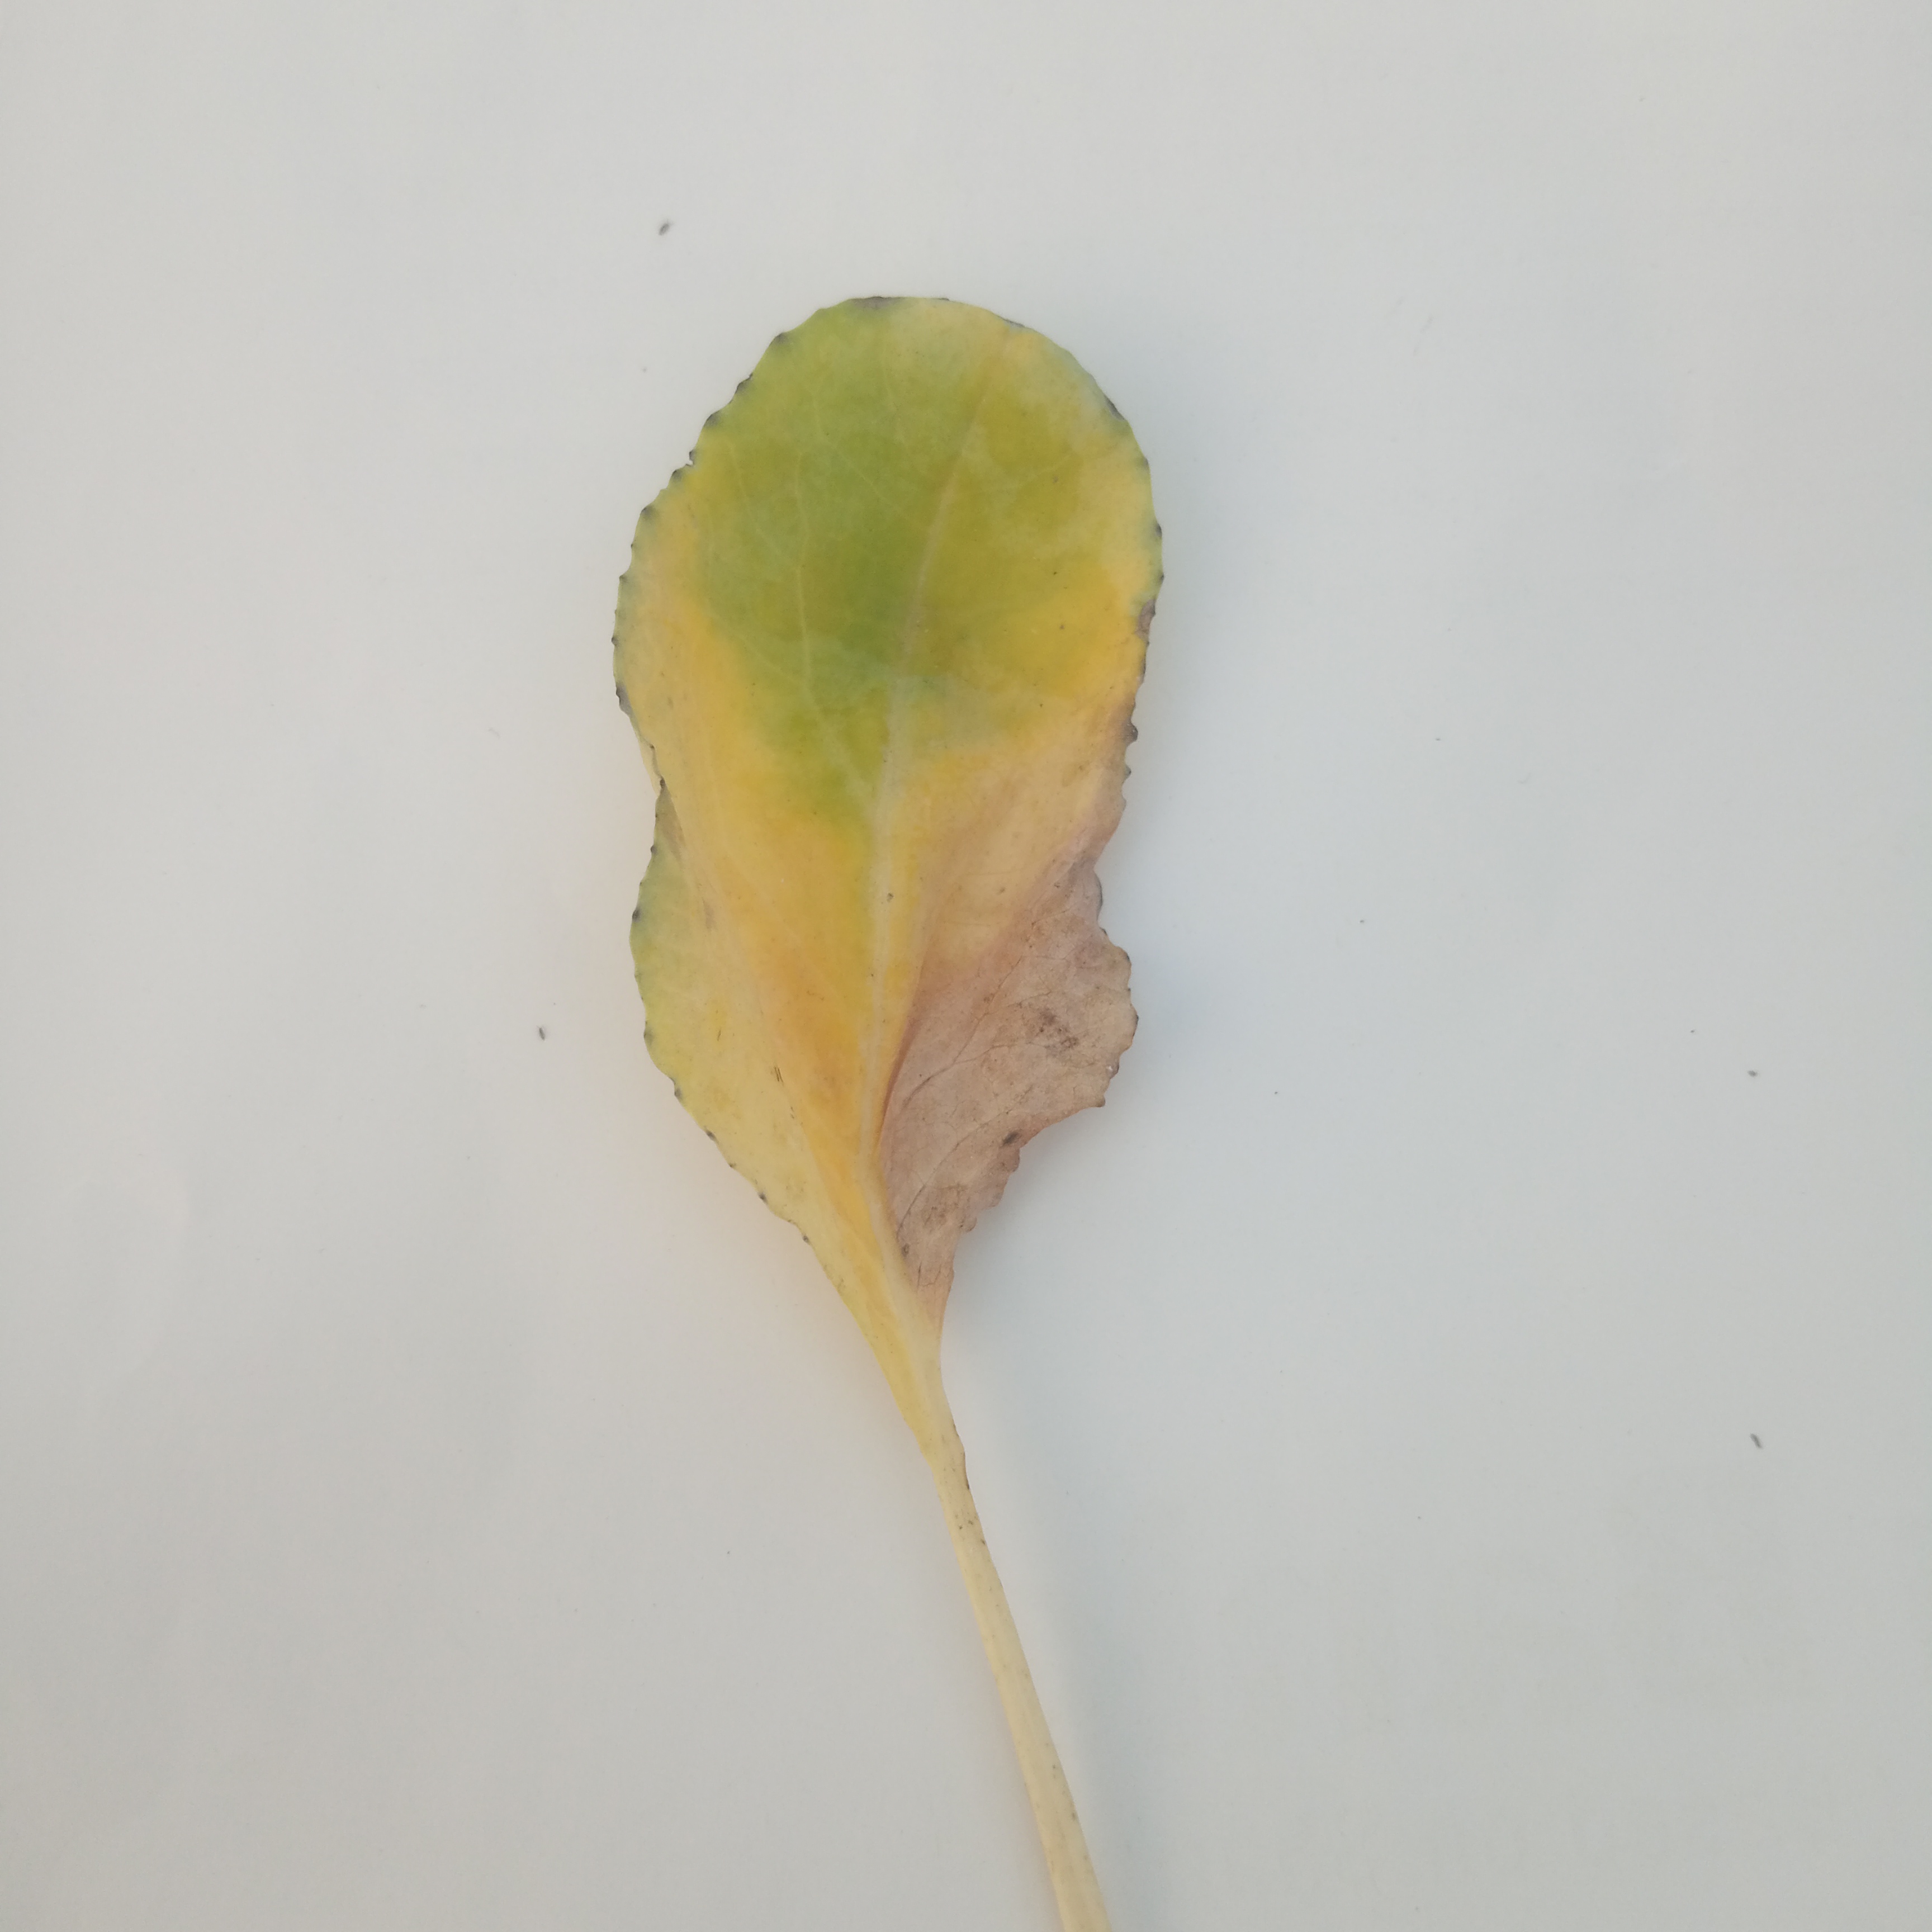
Label: Black Rot